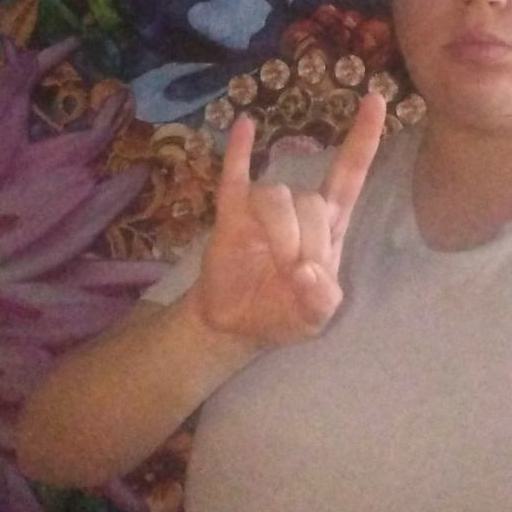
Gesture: rock